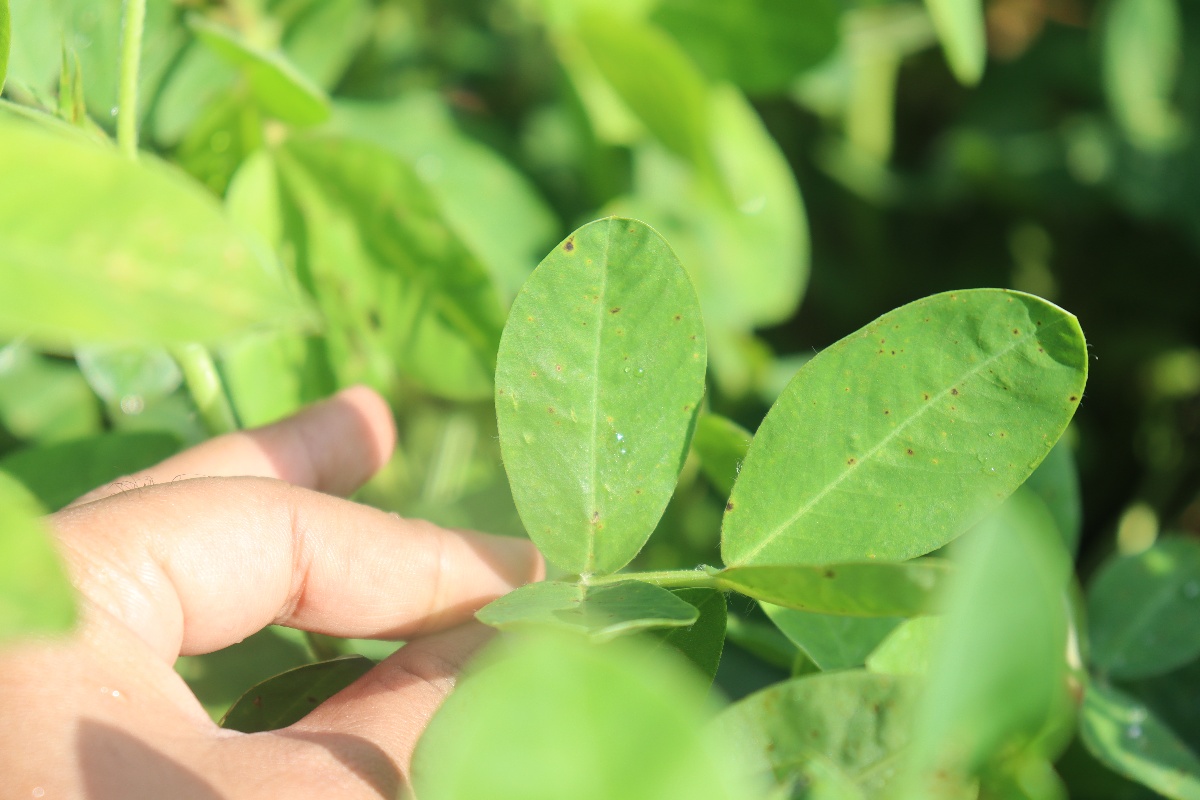
Label: early_leaf_spot